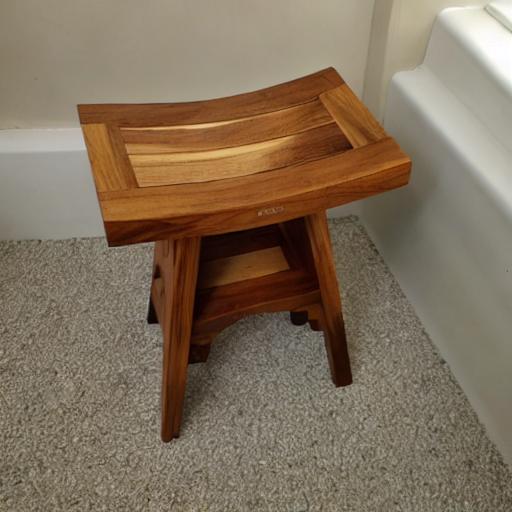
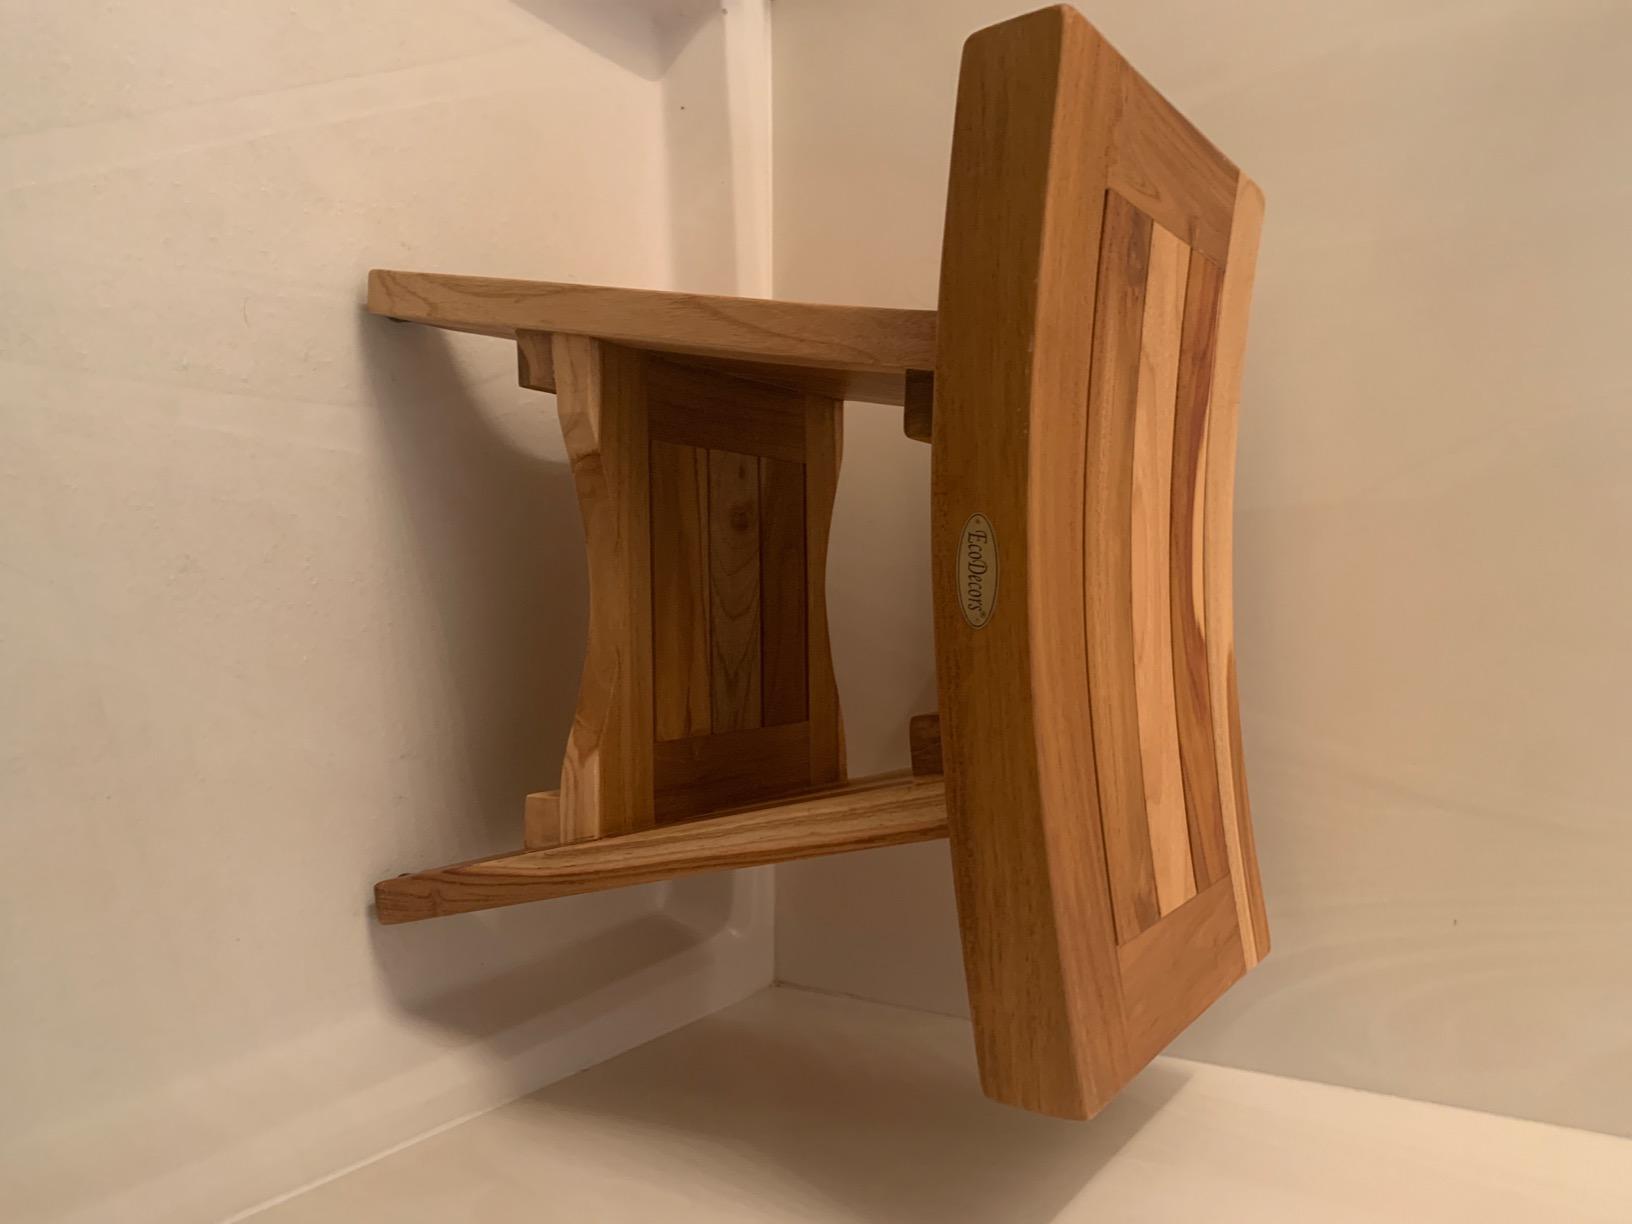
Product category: stool
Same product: no